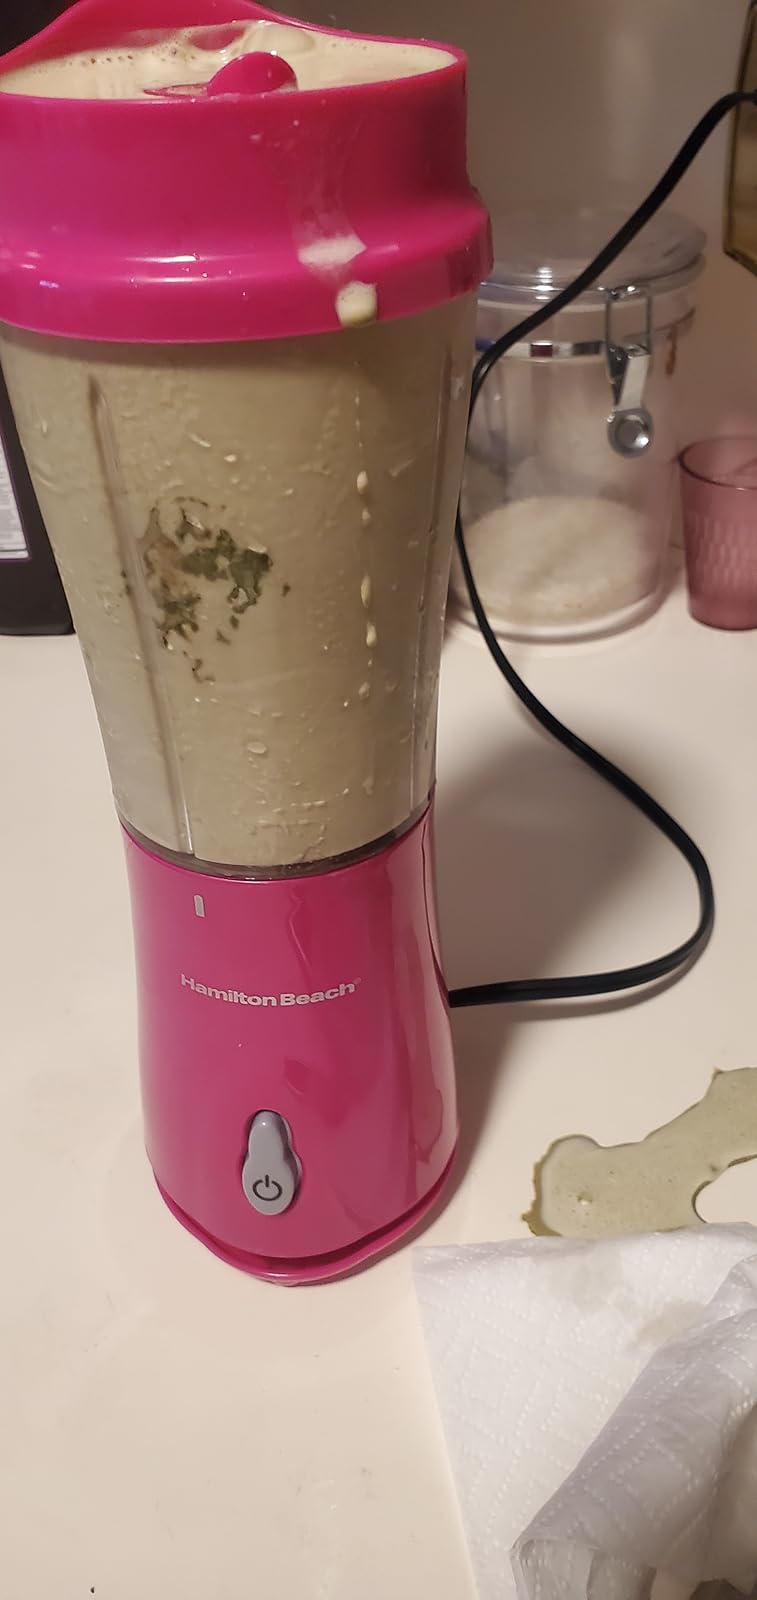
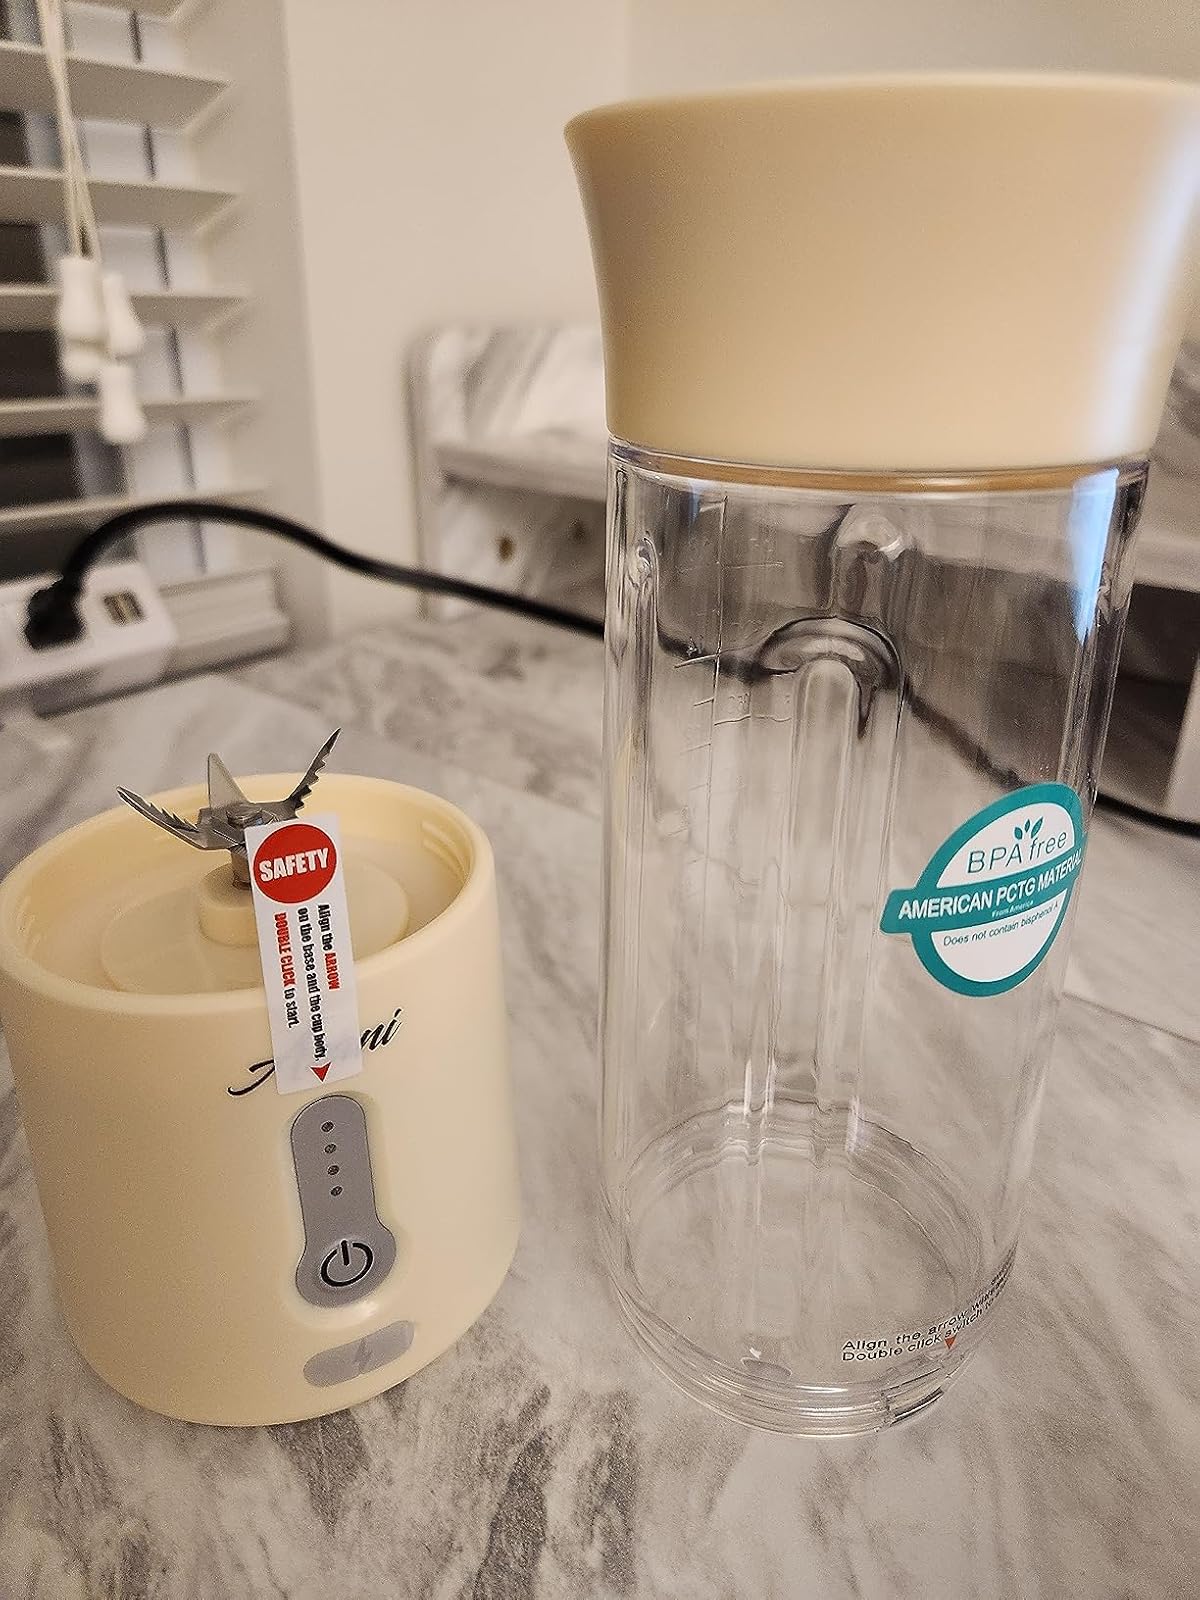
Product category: items_blender
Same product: no